Benjamin (1968 film)

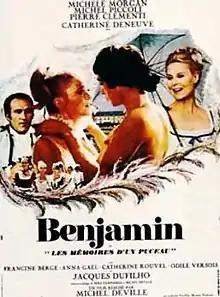
Film poster

Benjamin (original title: Benjamin ou les Mémoires d'un puceau; U.S title: The Diary of an Innocent Boy) is a 1968 French comedy film directed by Michel Deville who co-wrote the screenplay with Nina Companéez.